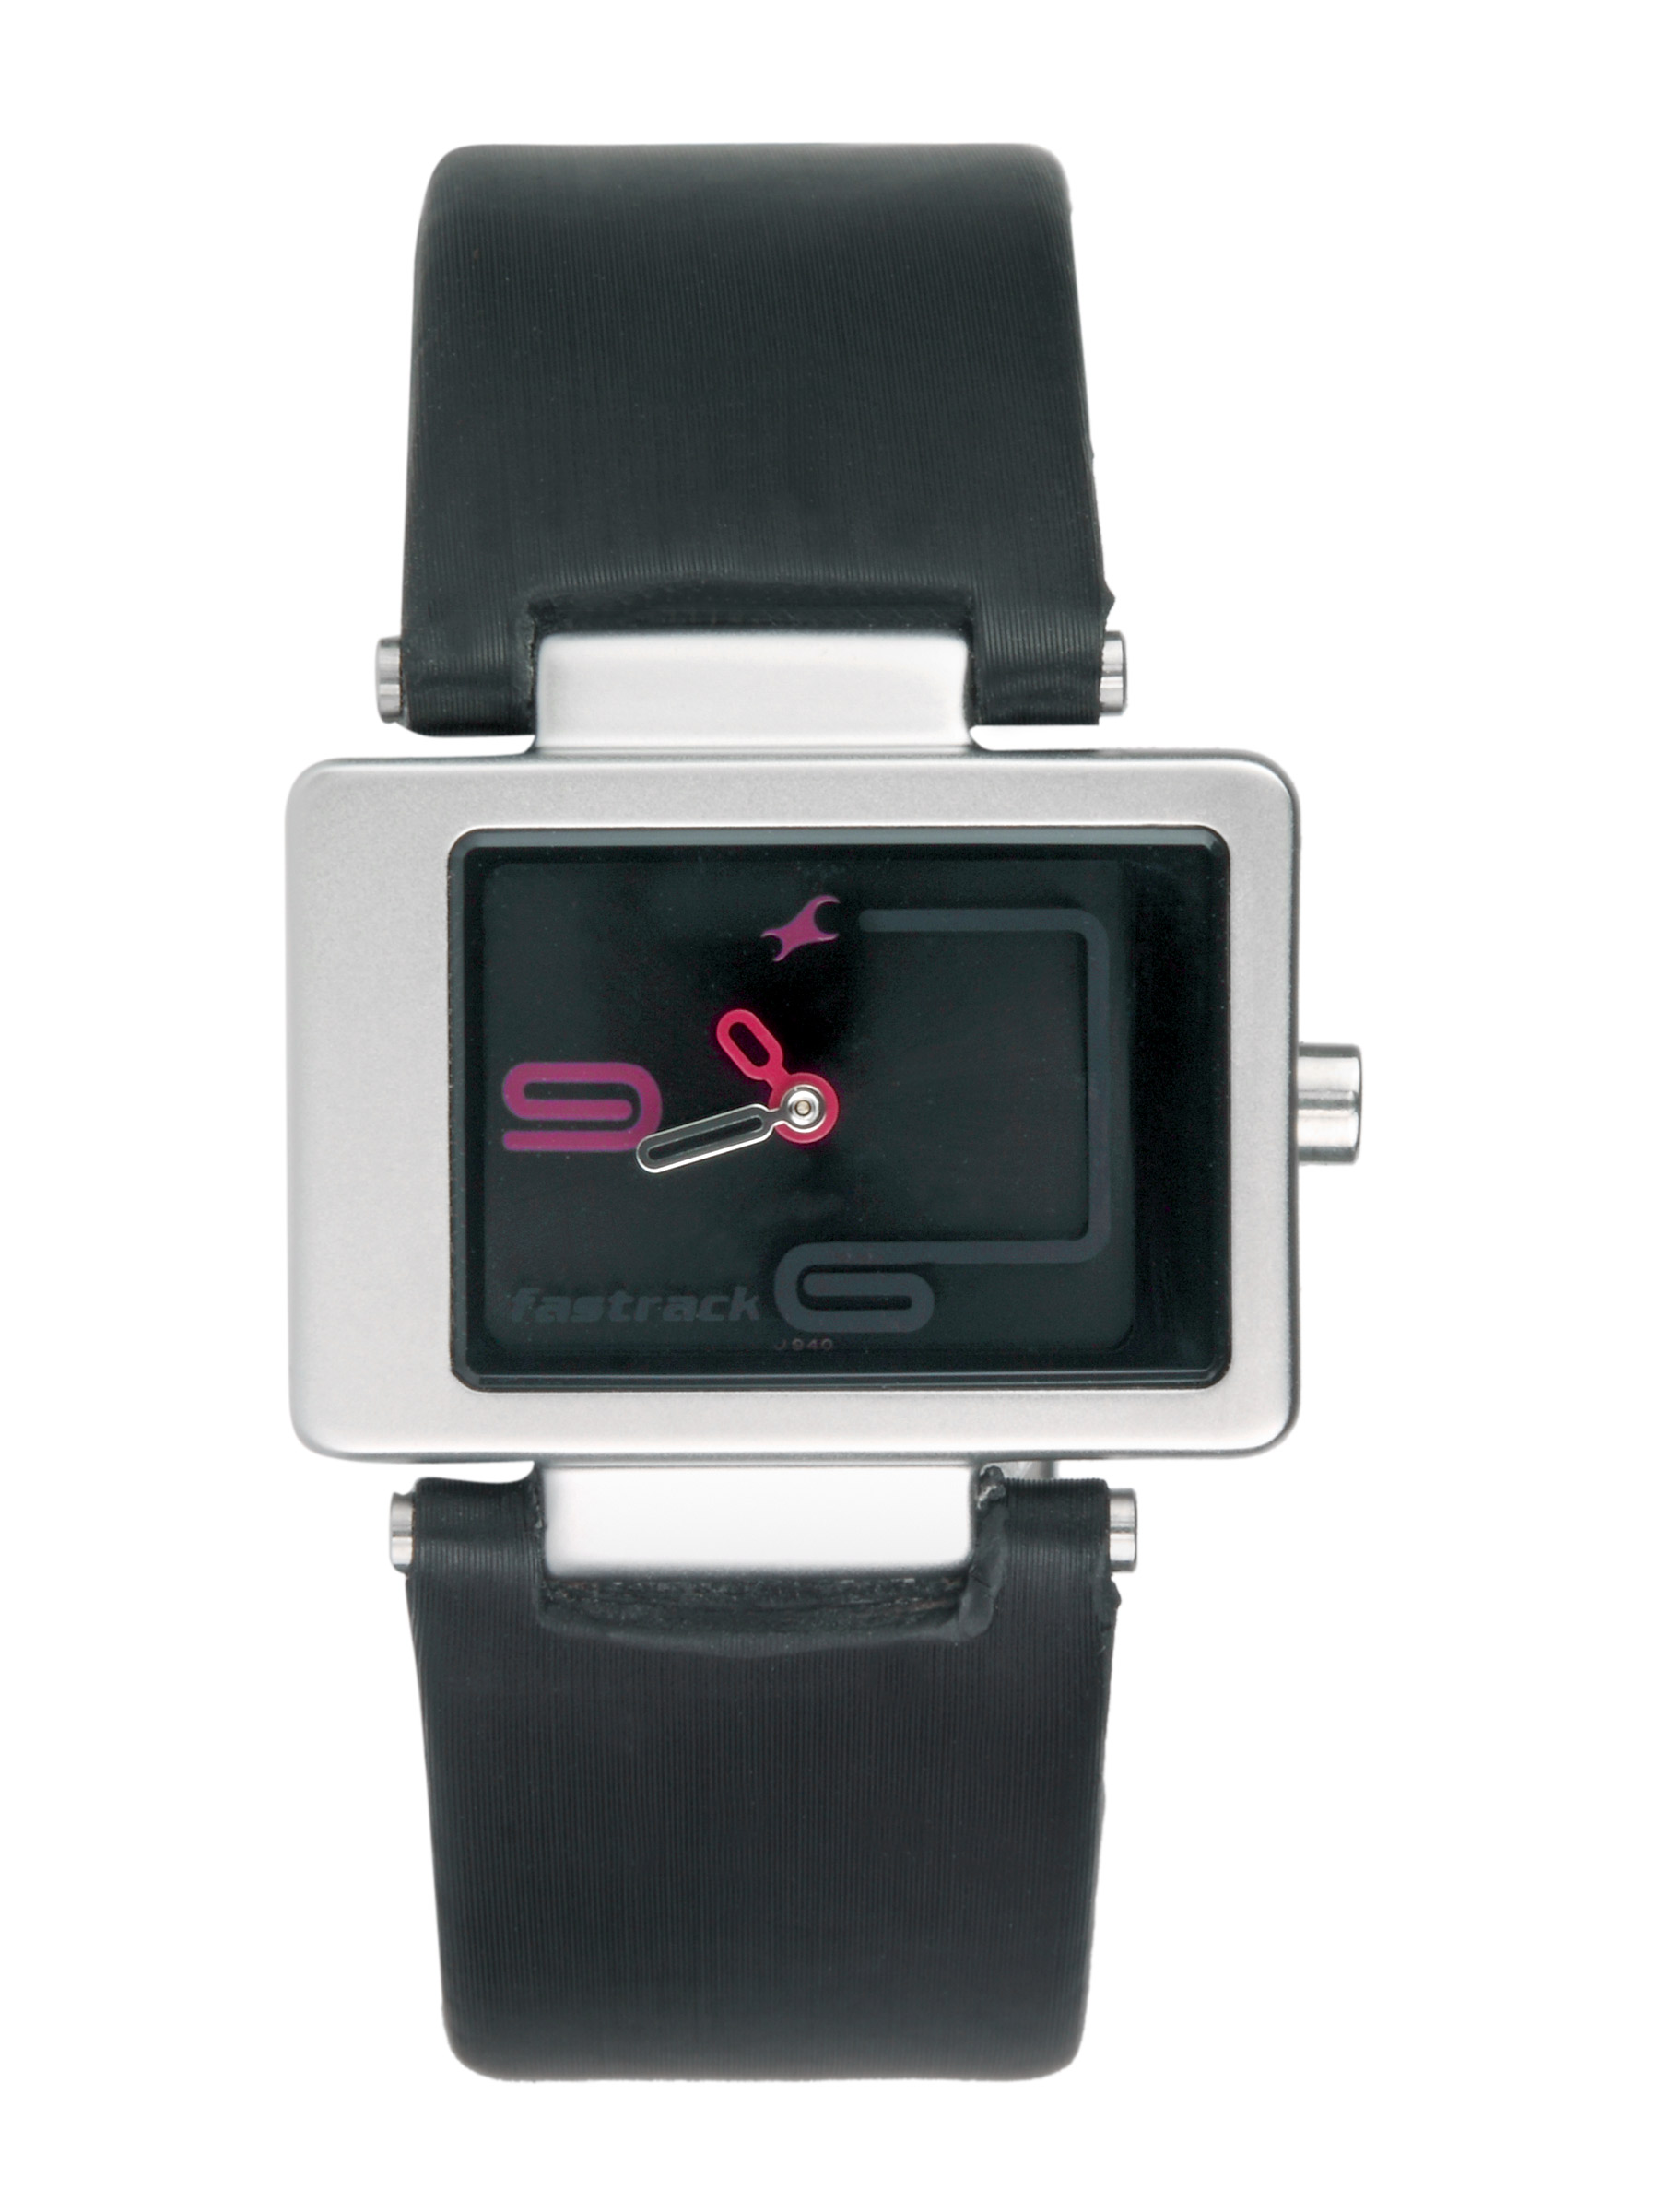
Fastrack Women Black Dial Watch NA2404SL02
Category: Accessories / Watches / Watches
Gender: Women
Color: Black
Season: Winter 2016
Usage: Casual